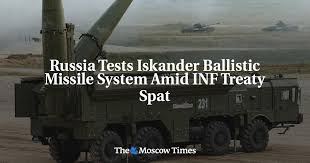
Label: Iskander